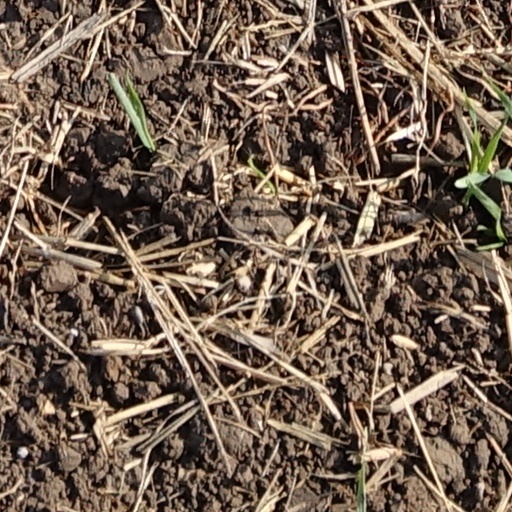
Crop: wheat